Geki (racing driver)

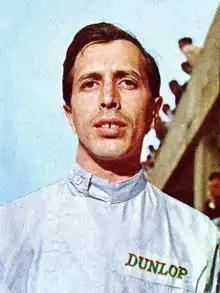
Giacomo Russo c. 1966

"Geki" was the racing pseudonym of Giacomo Russo (23 October 1937 – 18 June 1967), who was a racing driver from Italy. An experienced driver in the Italian lower formulae, he also participated in three Formula One Italian Grands Prix from 1964 to 1966, failing to qualify for the 1964 race, driving a Brabham for Rob Walker. For his two Grand Prix starts, he drove for Team Lotus. He scored no championship points.